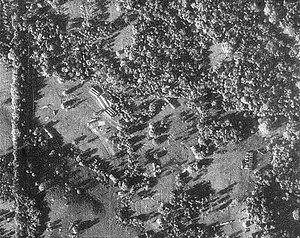
Opération Anadyr - du nom de la ville d'Anadyr en Extrême-orient russe - est le nom de code d'une opération militaire de déploiement de forces soviétiques à Cuba, lancée secrètement en mai 1962 sur ordre de Nikita Khrouchtchev, et dont la planification est confiée au maréchal Bagramian. L'opération - contrecarrée vers la fin par sa découverte - conduit à la crise des missiles de Cuba, après que les États-Unis en produisent les preuves photographiques.